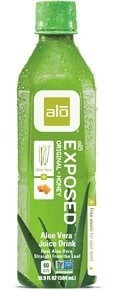
Item Name: Alo Expose Original e Vera 500 ml
Value: 1.0
Unit: Count

Price: 1.98